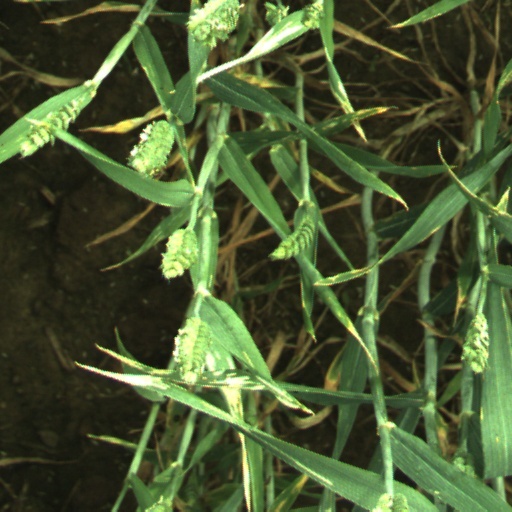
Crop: wheat